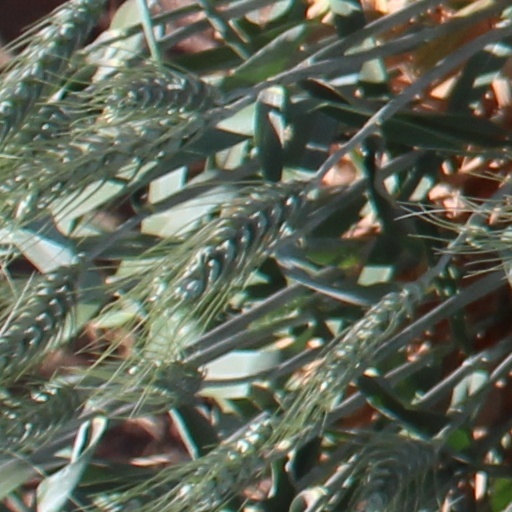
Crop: wheat